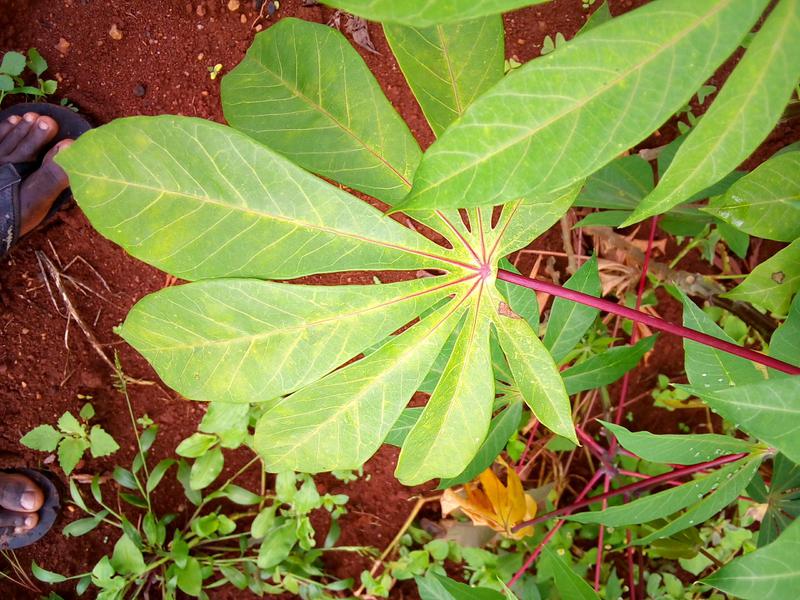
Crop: cassava
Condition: healthy